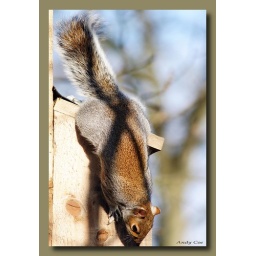
Looking all around the bird box